Geology of the Pyrenees

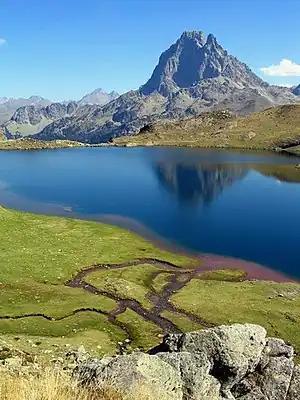
Pic du Midi d'Ossau, remnant of a Permian volcanic edifice

The sediments deposited after the Asturian Phase in the Upper Westphalian (Moscovian) right through to the Upper Triassic can be regarded as molasse of the Variscan orogen which underwent late-stage extension. In half-grabens 2500 of sediment accumulated at the close of the Carboniferous and throughout the Permian, mainly interbedded non-marine and basaltic-andesitic rocks. Detrital formations of lacustrine affinity with coal measures during the Stephanian (Kasimovian and Gzhelian) followed by red sandstones with plant remains during the Permian are typical erosional products of a chain not having reached stability.